Afghanistan

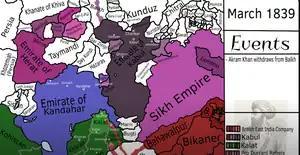
Map of Afghanistan (Emirate) and surrounding nations in 1839, during the First Anglo-Afghan War. Dost Mohammad Khan's realm can be seen as the Emirate of Kabul, with the Principality of Qandahar and the Emirate of Herat seen as well.

In 1709, Mirwais Hotak, a local Ghilzai tribal leader, successfully rebelled against the Safavids. He defeated Gurgin Khan, the Georgian governor of Kandahar under the Safavids, and established his own kingdom. Mirwais died in 1715, and was succeeded by his brother Abdul Aziz, who was soon killed by Mirwais's son Mahmud for possibly planning to sign a peace with the Safavids. Mahmud led the Afghan army in 1722 to the Persian capital of Isfahan, and captured the city after the Battle of Gulnabad and proclaimed himself King of Persia. The Afghan dynasty was ousted from Persia by Nader Shah after the 1729 Battle of Damghan.